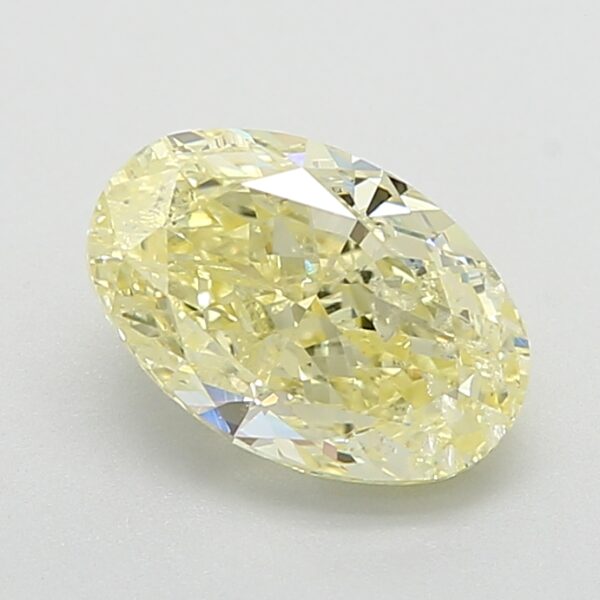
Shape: oval
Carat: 2.02
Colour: FANCY
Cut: EX
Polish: EX
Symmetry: VG
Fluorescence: M
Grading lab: GIA
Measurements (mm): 9.51 x 6.24 x 4.24